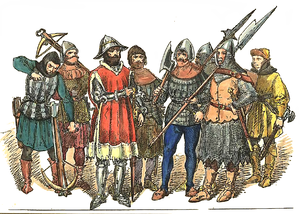
La guerre de Treize Ans est un conflit qui opposa les chevaliers teutoniques à la Pologne entre 1454 et 1466. Elle commença par un soulèvement des cités prussiennes et de la noblesse locale afin de gagner leur indépendance sur l'État monastique des chevaliers teutoniques. Ces cités et ces nobles, réunis en confédération, demandèrent l'aide du roi de Pologne, Casimir IV, lui offrant d'incorporer la Prusse au royaume de Pologne. La guerre se termina par la victoire de la Pologne et de la Confédération prussienne et se conclut par le traité de Thorn en 1466.